History of the Cross Border Xpress

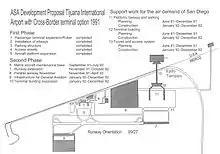
Image 6: ASA Tijuana airport development plan with separate international and cross-border terminals, 1991

As San Diego began to promote its TwinPorts concept, in May, 1991, the Construction and Maintenance Branch (Subdirección de Construcción y Conservación) of Mexico’s airport authority Aeropuertos y Servicios Auxiliares (ASA) prepared a 10-page English-language booklet titled DEVELOPMENT OF THE AIRPORT– TIJUANA INTERNATIONAL AIRPORT, B.C. (DESARROLLO DEL AEROPUERT0– AEROPUERTO INTERNACIONAL DE TIJUANA, B.C.). It was followed by a 10-page Resumen Ejecutivo (Executive Summary) dated July 16, 1991 and only submitted in Spanish titled PROPUESTA PARA OFRECER SERVICOS A LA DEMANDA EXECENTE DE LA CD. DE SAN DIEGO (PROPOSAL TO OFFER SERVICES TO THE EXCESS DEMAND OF THE CITY OF SAN DIEGO) which was presented in conjunction with the ASA booklet prepared in May 1991, to San Diego during the first San Diego-Mexico airport work session in July, 1991. Similar to SANDAG, both the ASA booklet and Executive Summary contained basic information on operations and benefits but it also showed specific development designs, a projected timeline (PROGRAMA DE TRABAJO) and a cost estimate of 322.4 million U.S. dollars to service San Diego's air capacity needs.